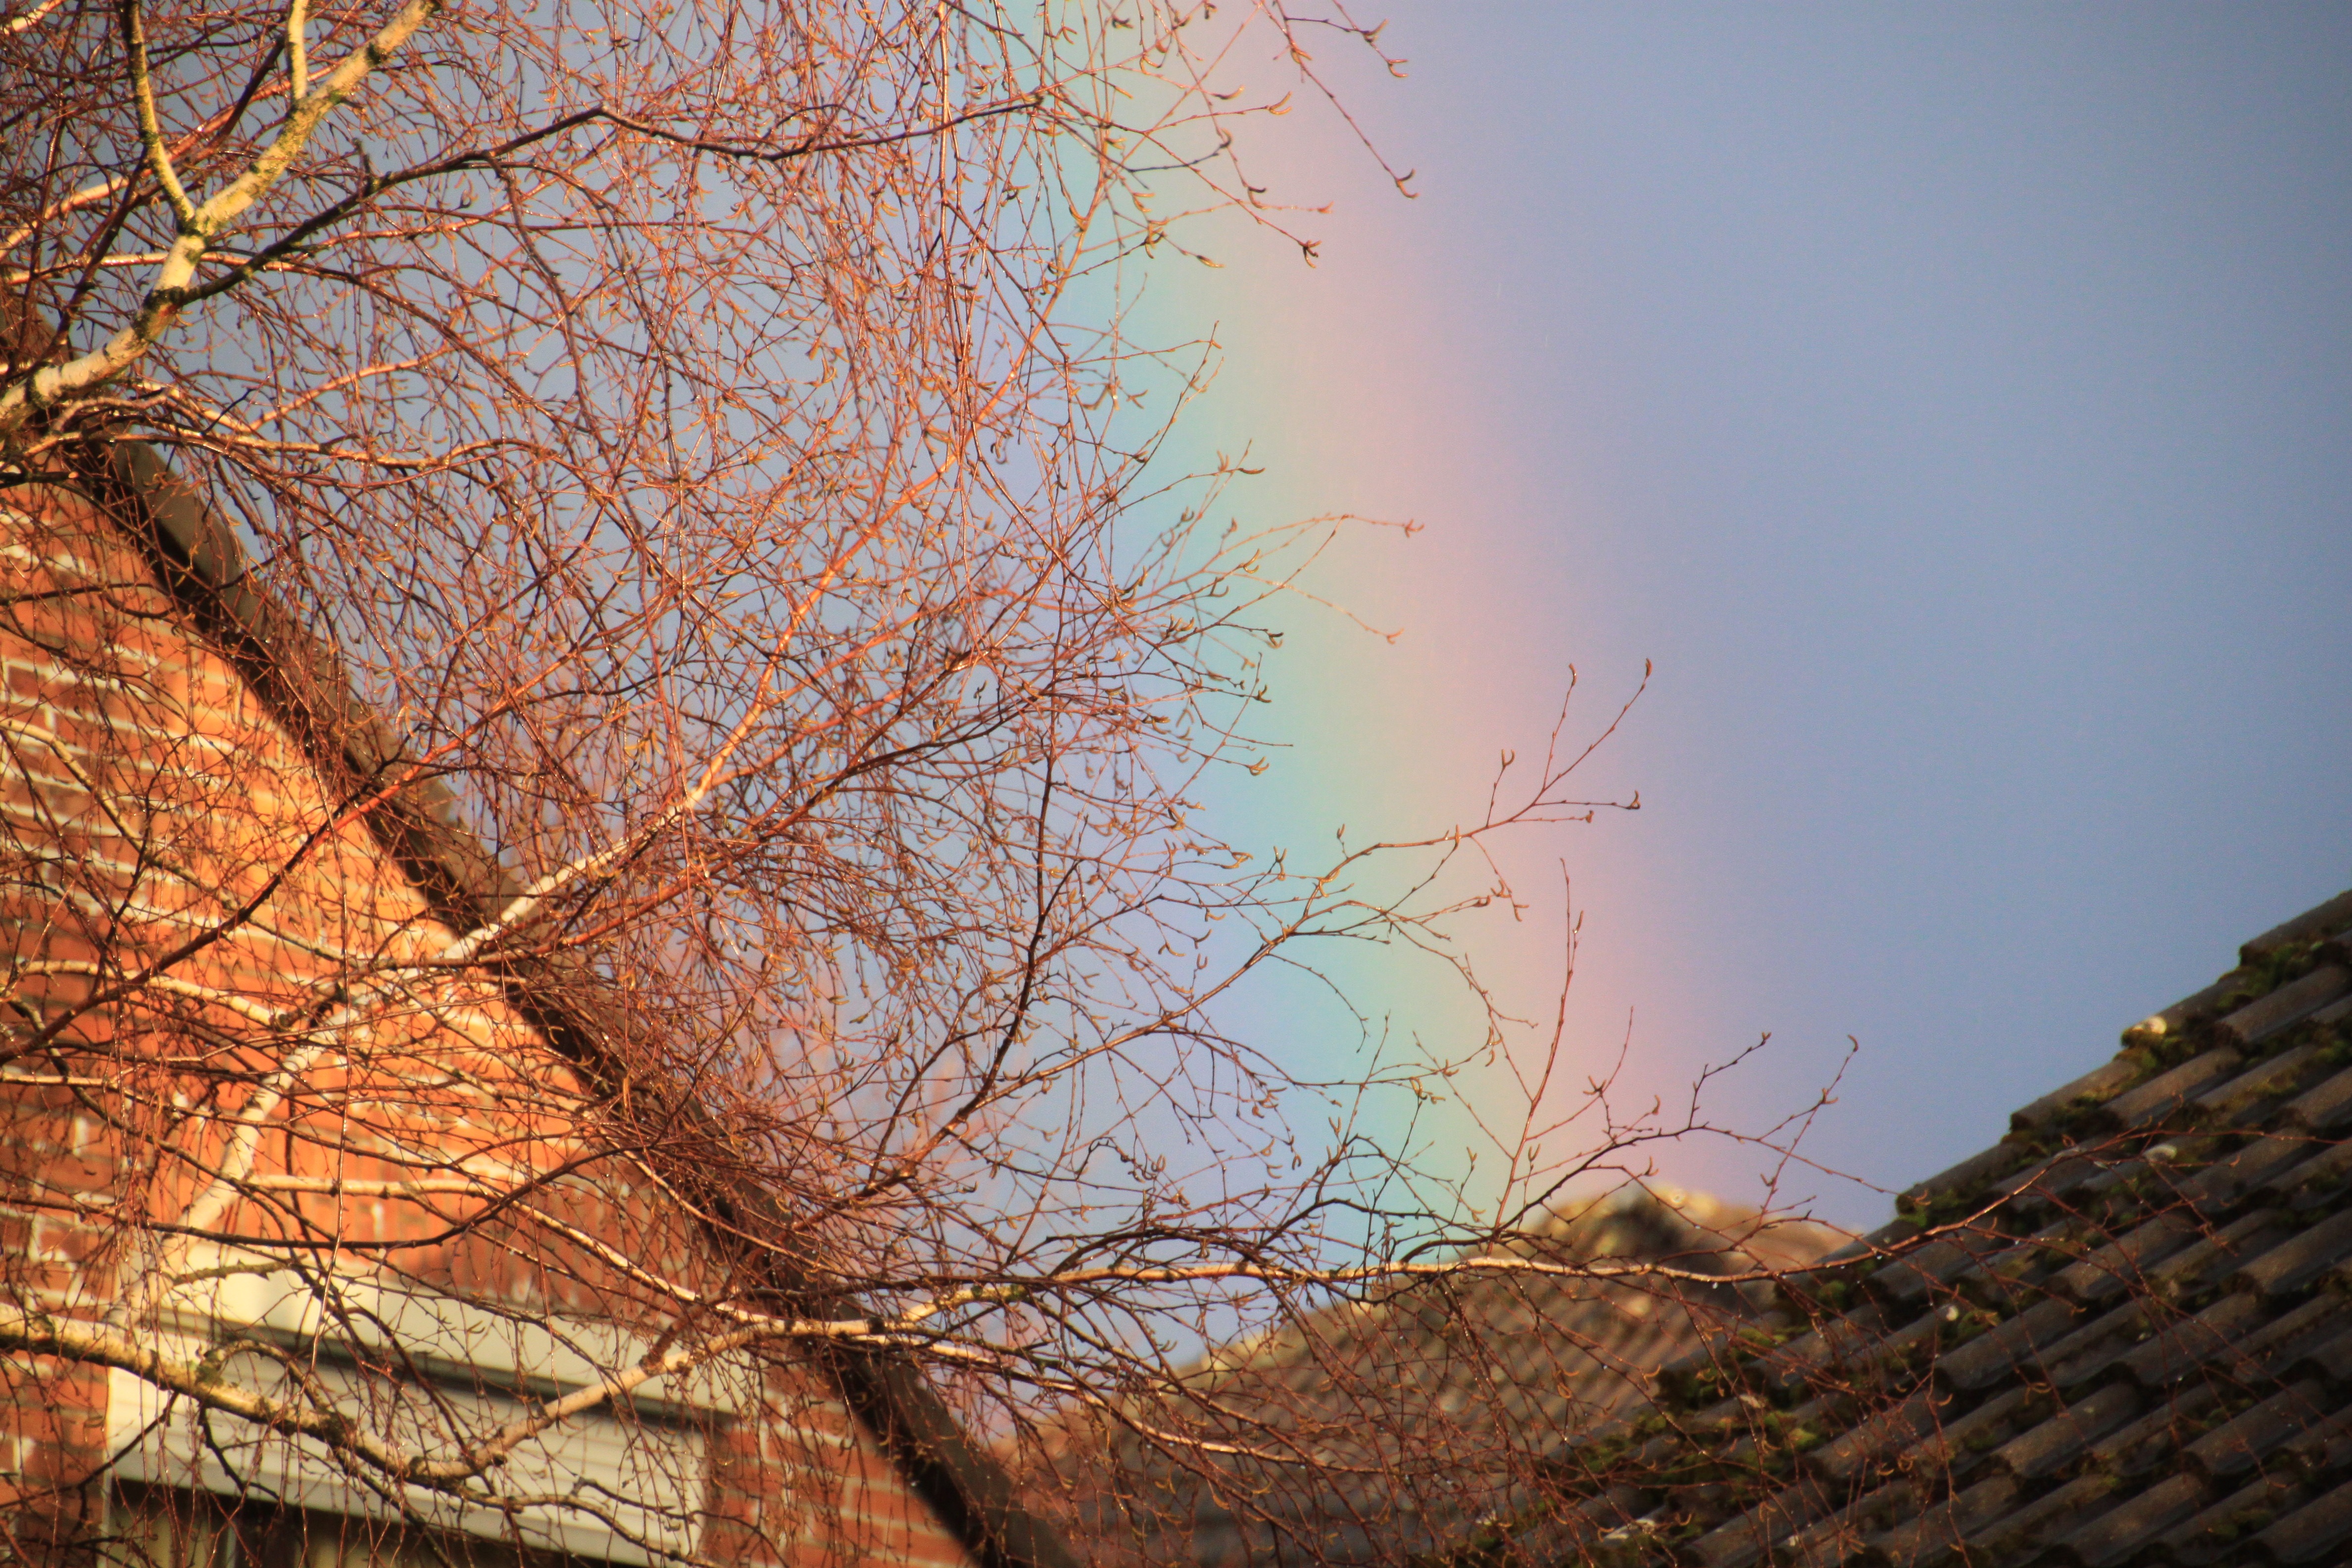
tree, nature, branch, plant, sky, sunshine, sunlight, morning, leaf, flower, roof, home, refraction, color, autumn, weather, soil, colorful, season, rainbow, branches, bright, spectrum, contrasts, roofs, meteorology, natural phenomenon, rainbow colors, weather phenomenon, sky colors, woody plant, natuschauspiel